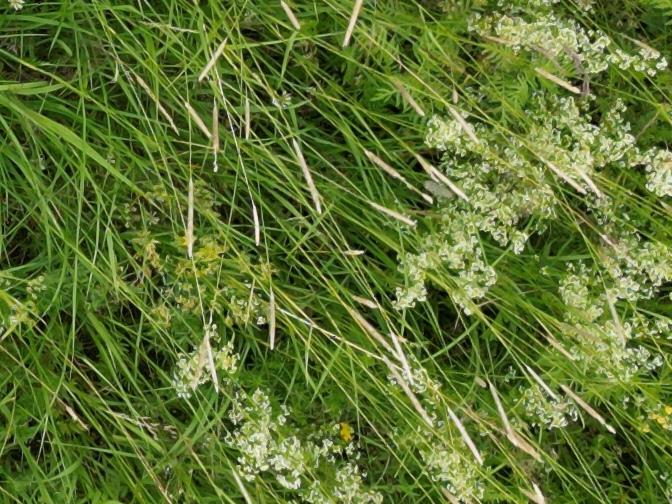
Flowers visible: yarrow flowers, yarrow flowers, yarrow flowers